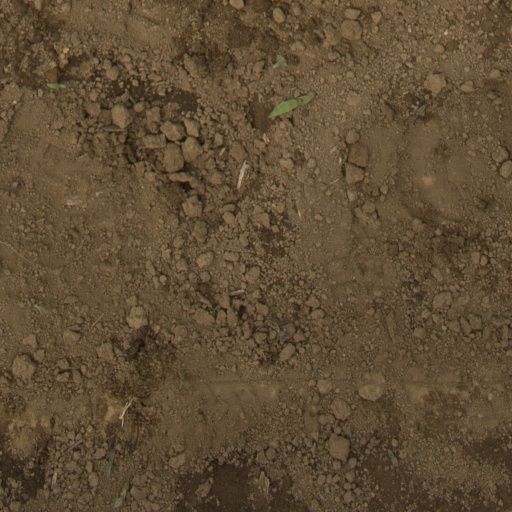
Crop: Jerusalem artichoke